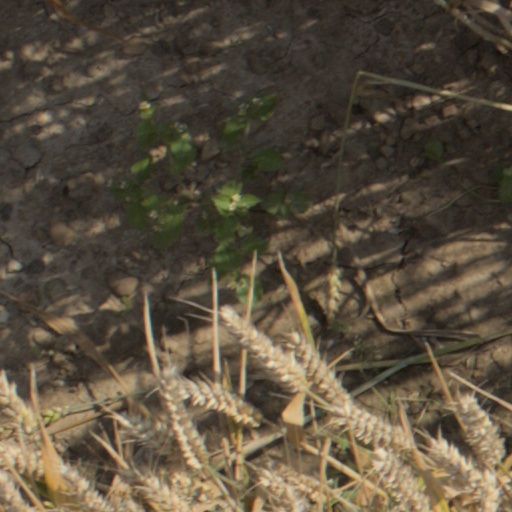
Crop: wheat